Ulpana

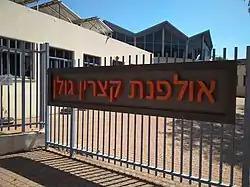
Ulpana, Katzrin Golan Heights

Ulpana is a girls-only Jewish high school in Israel, delivering reinforcement of religious education and social activities, alongside the state curriculum.